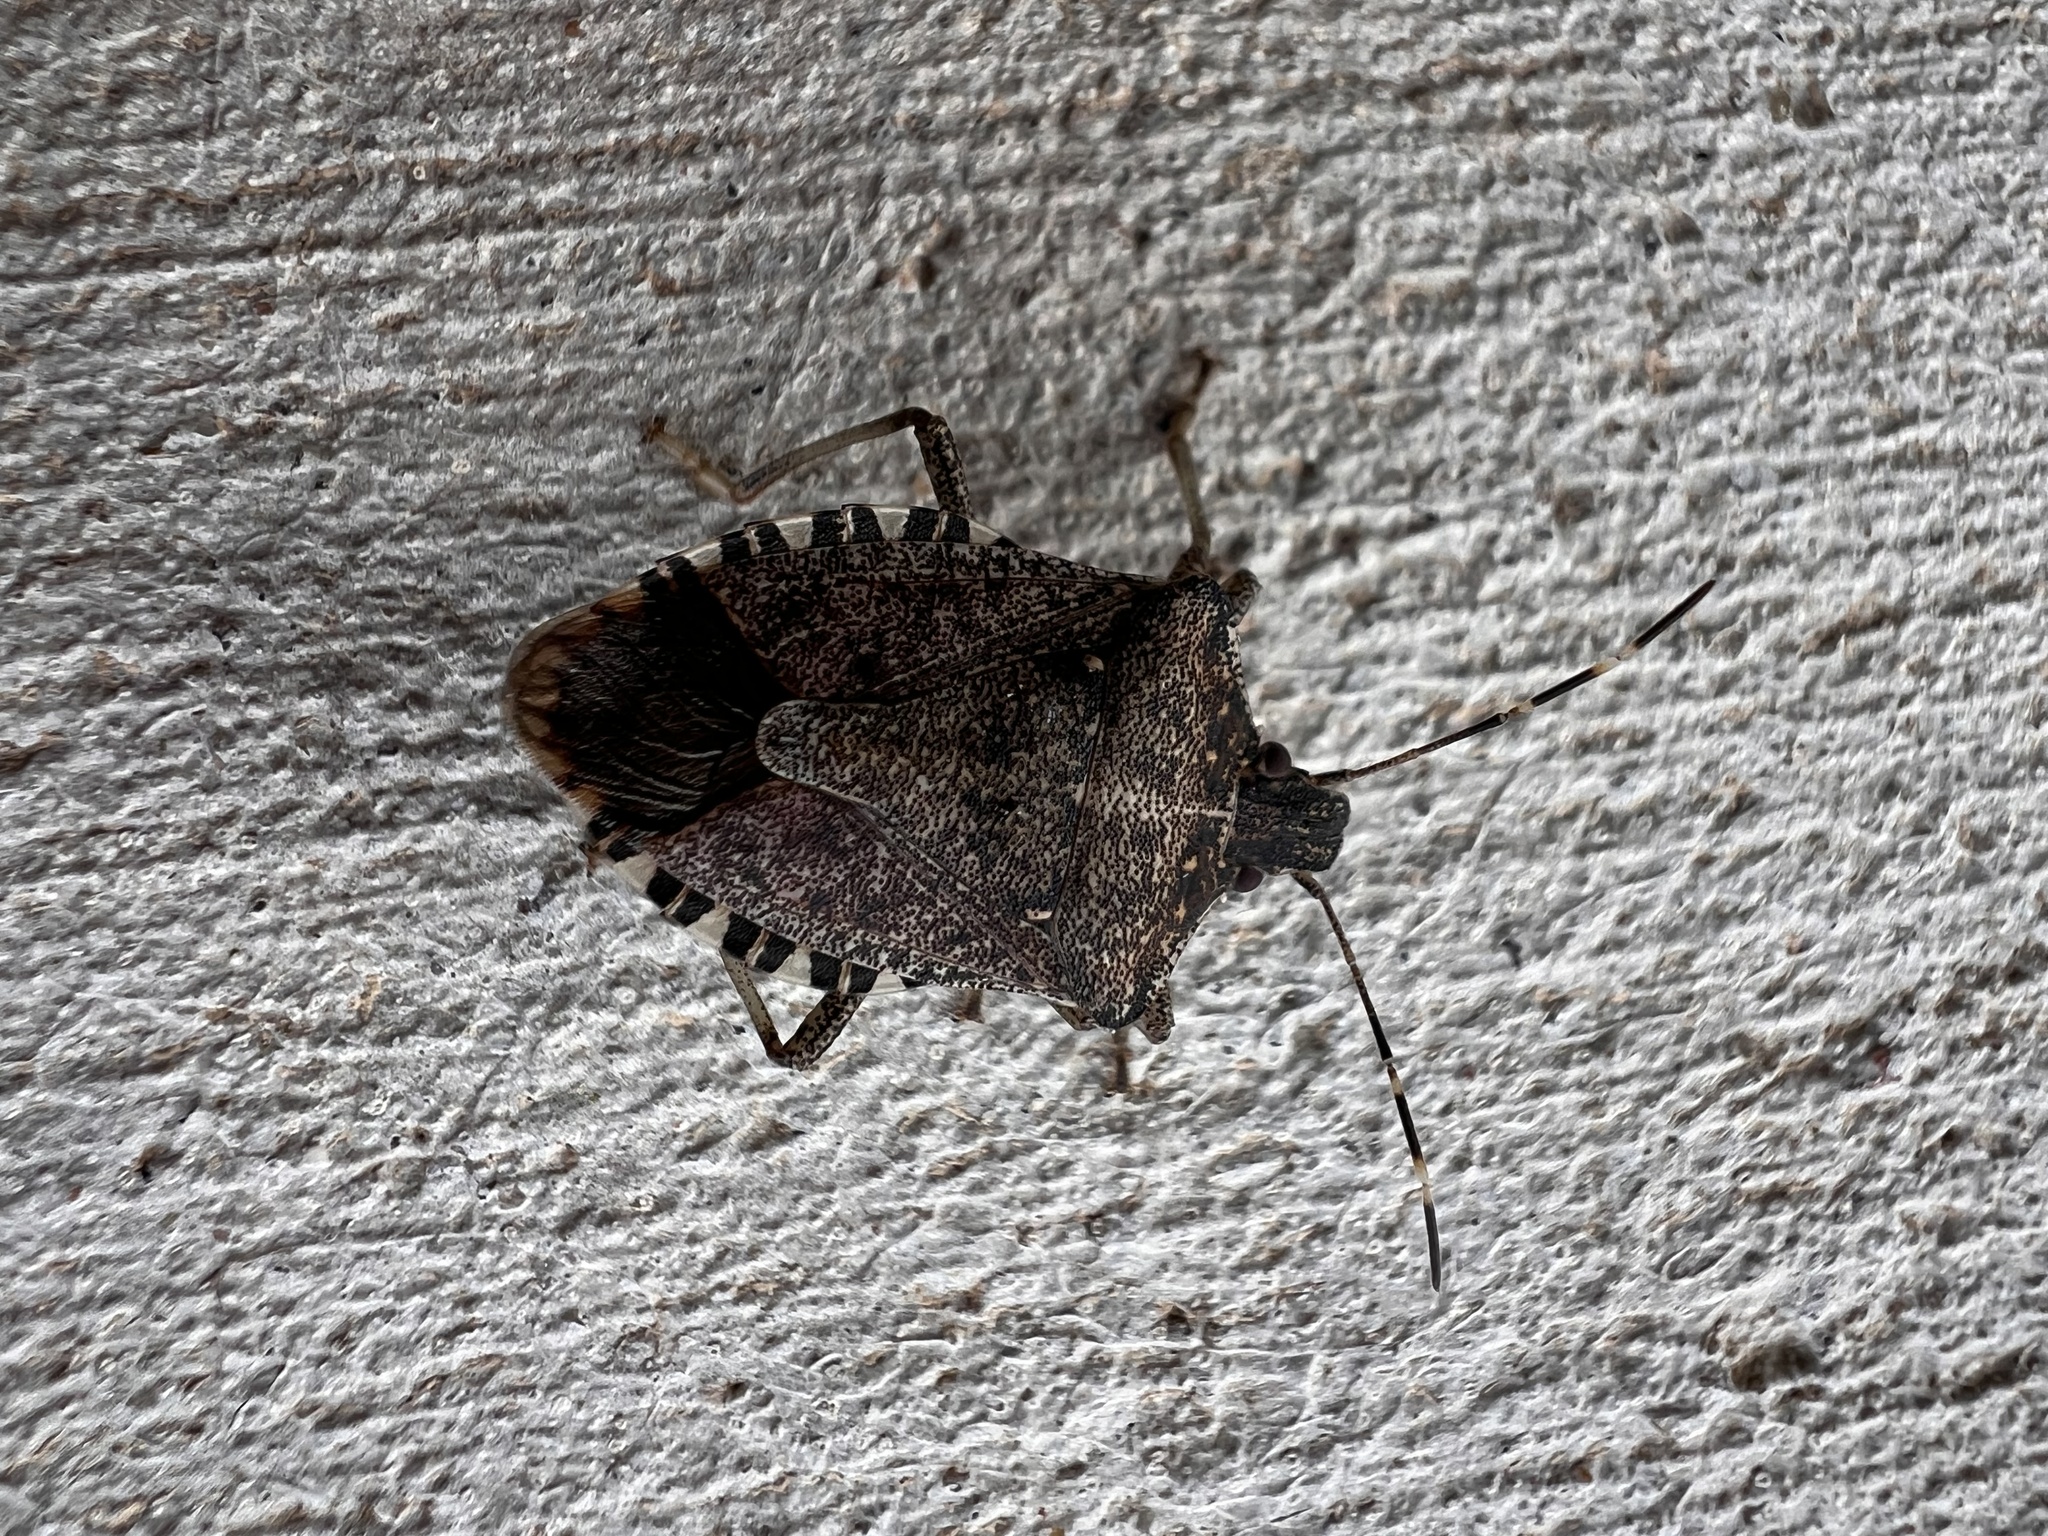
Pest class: stink_bug